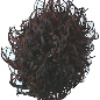
Label: Rambutan 1